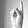
ASL letter: K